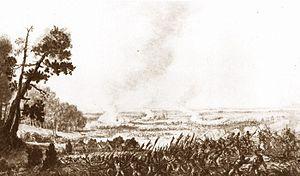
Karl Fiodorovitch Baggovout, né le 27 septembre 1761 à Perila, tué à la bataille de Winkowo le 18 octobre 1812, est un général russe.